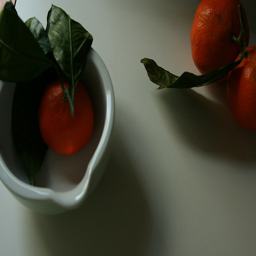
A white dish filled with vegetables on a white table.
White bowl with tomatoes and greens on counter top.
An orange with leaves still attached in a white bowl with more oranges sitting nearby.
A small orange in a white bowl with two other oranges near the bowl.
Many different types of fruit sit on a surface.